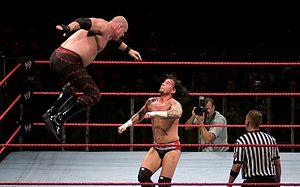
La 25ᵉ édition de WrestleMania est une manifestation de catch produite par la World Wrestling Entertainment, une fédération de catch américaine, qui est télédiffusée, visible en paiement à la séance. L'événement s'est déroulé le 5 avril 2009 au Reliant Stadium à Houston, dans l'état du Texas. Il s'agit de la vingt-cinquième édition de WrestleMania, qui fait partie avec le Royal Rumble, SummerSlam et les Survivor Series du « Big Four » à savoir « les Quatre Grands ». Il s'agit de la plus grande représentation annuelle de divertissement sportif. C'est la seconde fois que WrestleMania a lieu à Houston, après WrestleMania X-Seven qui avait eu lieu au Reliant Astrodome en 2001.